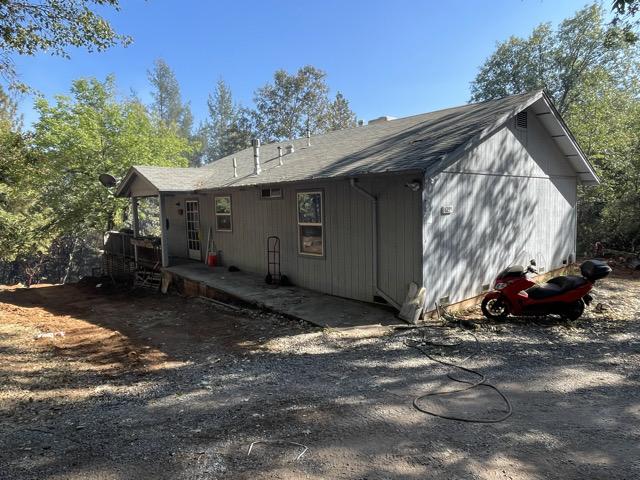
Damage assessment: no_damage